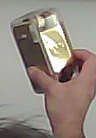
Product: rocher_chocolate